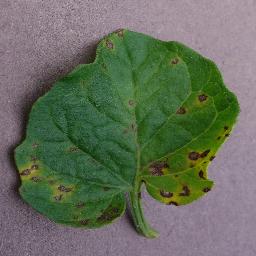
Label: Tomato___Septoria_leaf_spot